Ilyushin Il-14

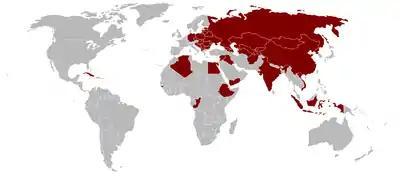
Countries which have operated the Il-14

The Il-14 operated in the Soviet Union until the 1980s and early 90s, and other nations like Cuba and Vietnam. However, the unlicensed Chinese built Y-6 remained in the People's Liberation Army Air Force as a trainer until the late 1980s.